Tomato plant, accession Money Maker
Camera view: tilt-top (135 deg); turntable rotation: 120 degrees
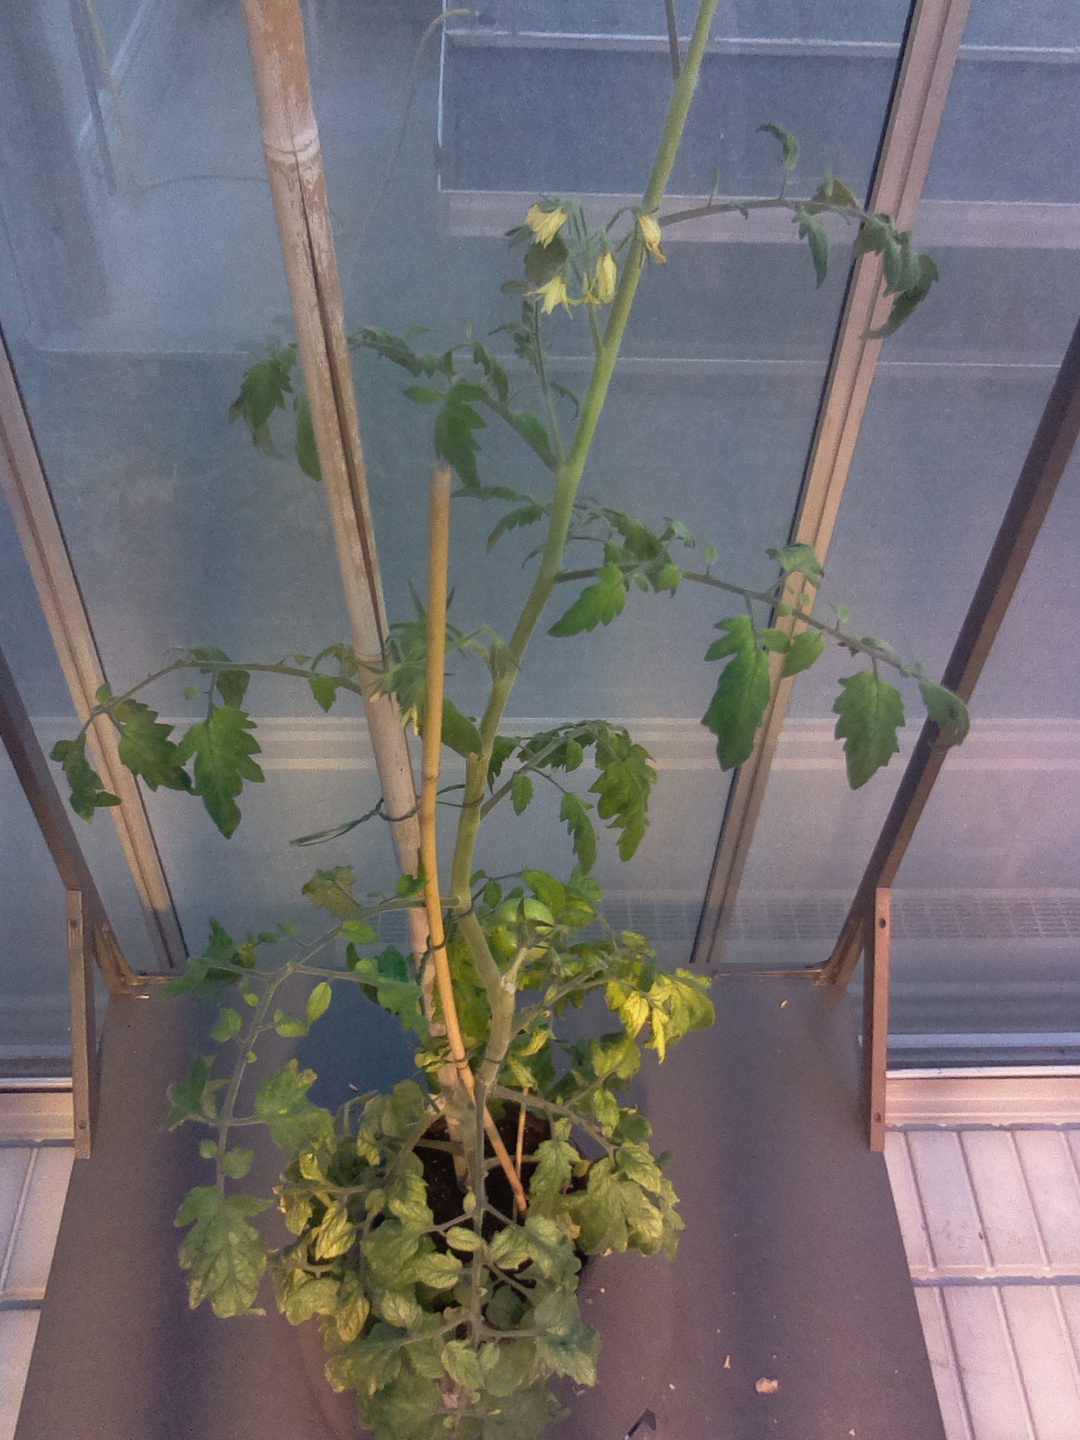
BBCH growth stage 73: 30%-40% of final fruit size